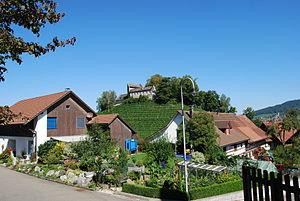
Waltalingen est une ancienne commune suisse du canton de Zurich, située dans le district d'Andelfingen. Le 1ᵉʳ janvier 2019, elle est absorbée par la commune nouvellement créée de Stammheim.